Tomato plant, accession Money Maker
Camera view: tilt-top (135 deg); turntable rotation: 90 degrees
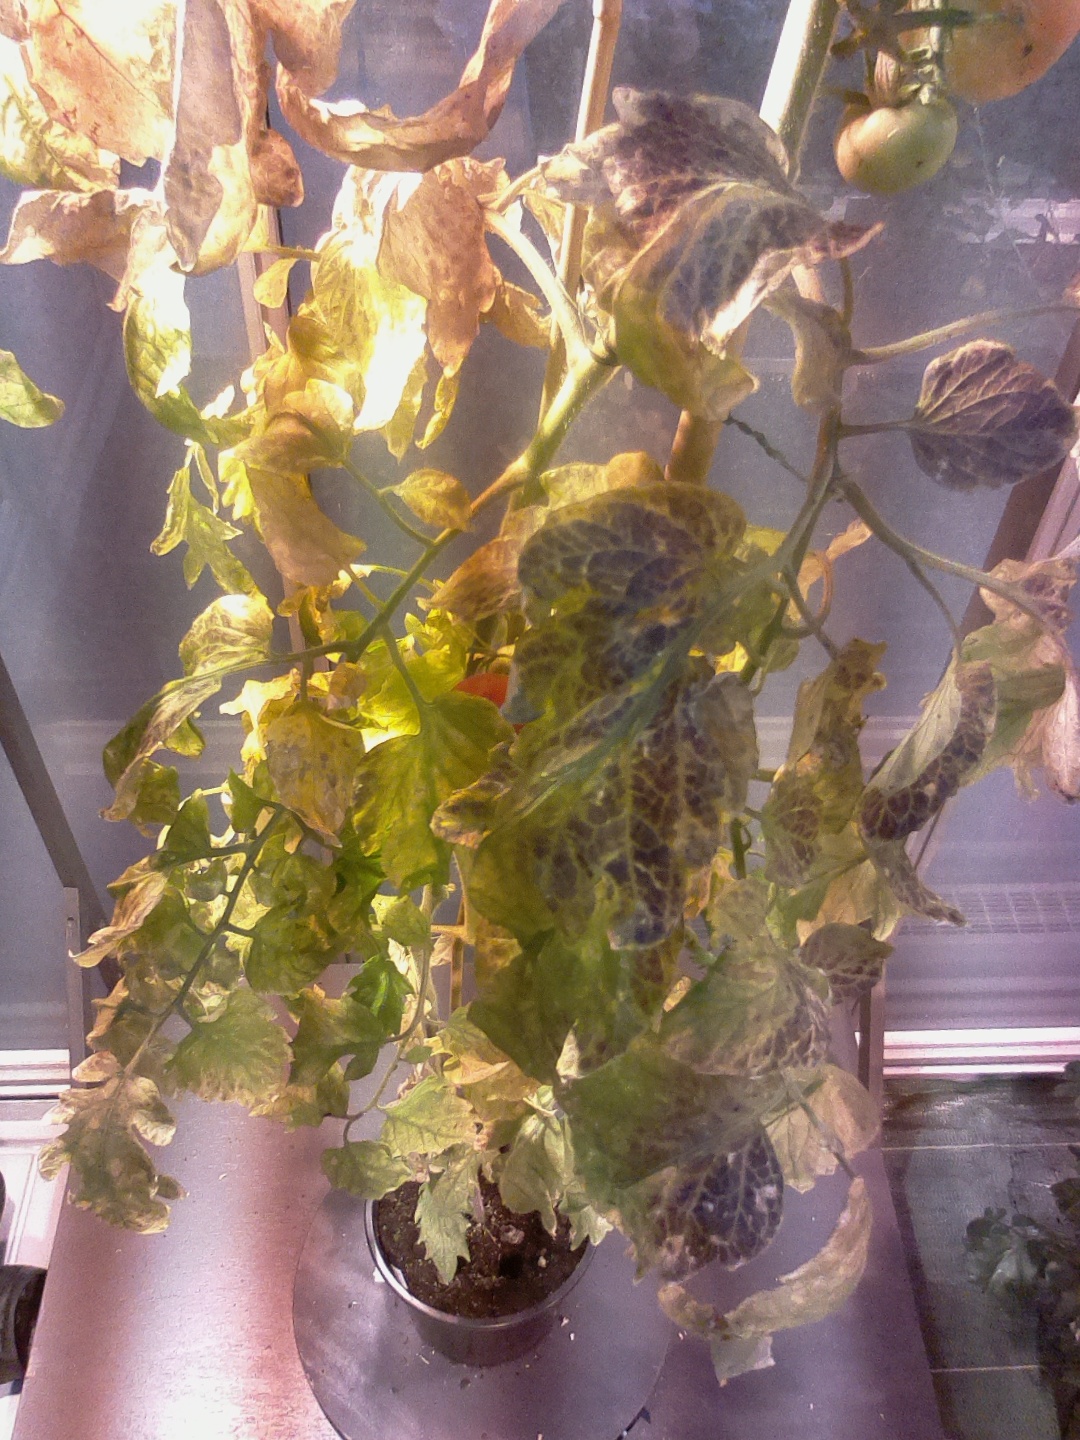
BBCH growth stage 87: 70%-80% of fruits show typical fully ripe color